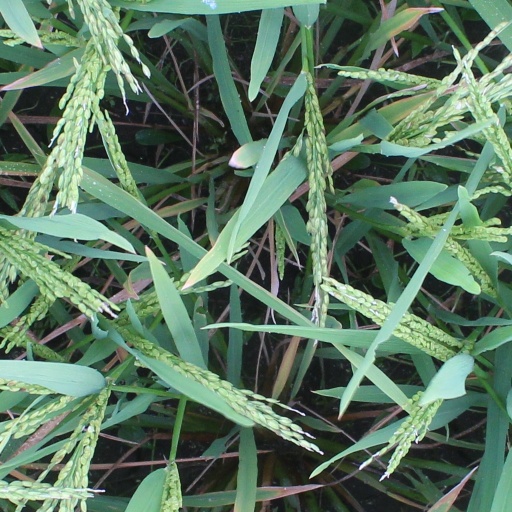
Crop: rice